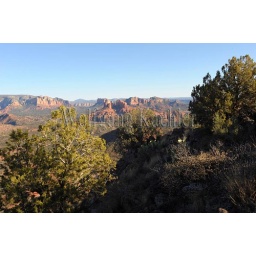
Usa, arizona, near sedona, view from scheurman mountain of cathedral rock